Frans Mostaert

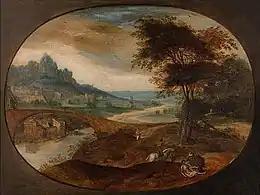
Landscape with the Good Samaritan

Frans Mostaert was born in Hulst. The early biographer Karel van Mander states in his early 1605 Schilder-boeck that Frans Mostaert was the son of a "common painter", the twin brother of the painter Gillis Mostaert and the grandson of the painter Jan Mostaert. While his brother Gillis studied landscape painting with Jan Mandijn, Frans became a pupil of the landscape painter Herri met de Bles. Van Mander states that both brothers joined the Antwerp Guild of Saint Luke in 1555. This may be one of the many errors of van Mander since Frans received a registered pupil in 1553. It is therefore more likely that he became a master in the Guild earlier.